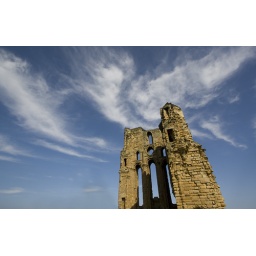
The beautiful east wall of Tynemouth Priory. I loved how the clouds seemed to swirl around it.